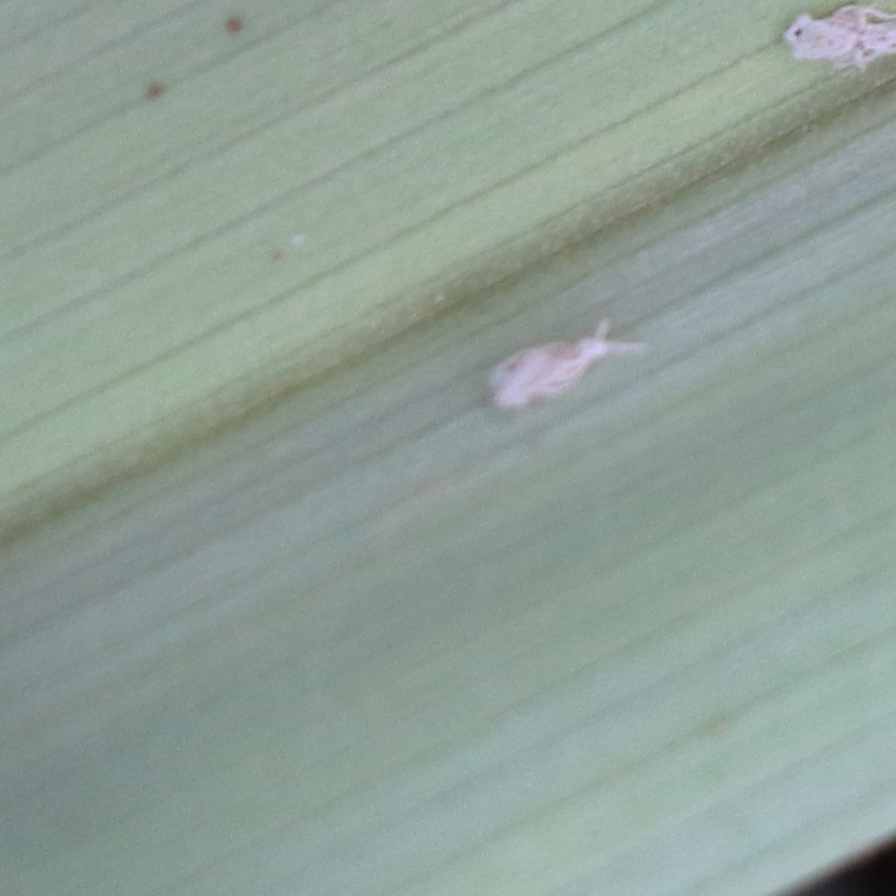
Label: Bug